Thomas Maitland (British Army officer)

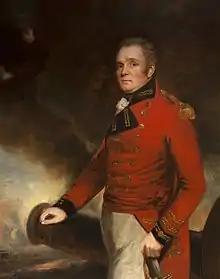
Portrait of Sir Thomas Maitland by John Hoppner, circa 1800.

Lieutenant General Sir Thomas Maitland (10 March 1760 – 17 January 1824) was a British Army officer, politician and colonial administrator. He also served as a Member of Parliament for Haddington from 1790 to 1796, 1802–06 and 1812–13. He was made a Privy Councillor on 23 November 1803. He was the second surviving son of James Maitland, 7th Earl of Lauderdale, and the younger brother of James Maitland, 8th Earl of Lauderdale. Maitland never married.